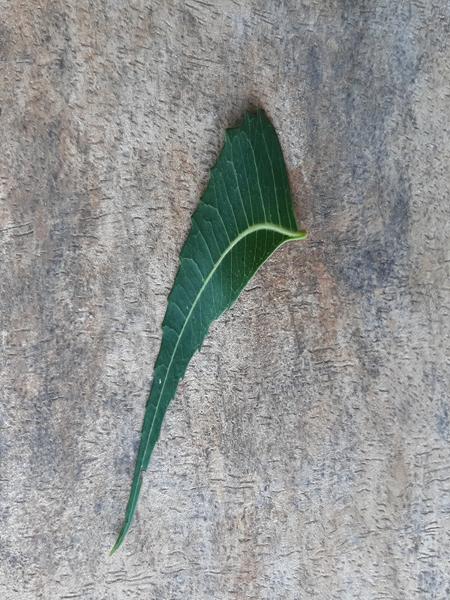
Plant: Neem